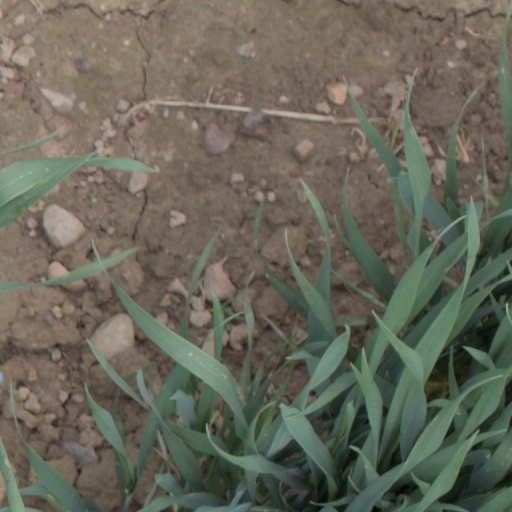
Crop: wheat